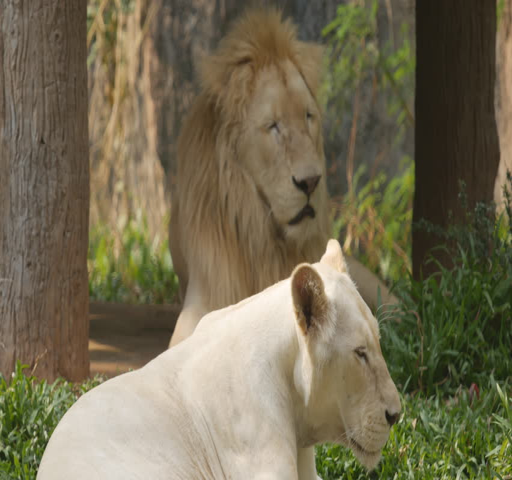
close up of risk factor and female lions lying in the grass